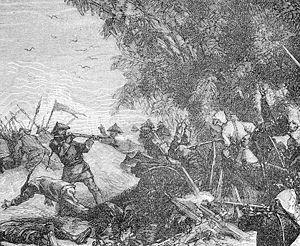
La bataille de Nui Bop est une victoire française pendant la guerre franco-chinoise. L'affrontement a lieu pour repousser les forces chinoises de la tête de pont française établie à Chũ, elle est le préliminaire de la campagne de Lang Son lancée en février 1885.